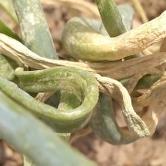
Crop: Onion
Condition: virosis-d